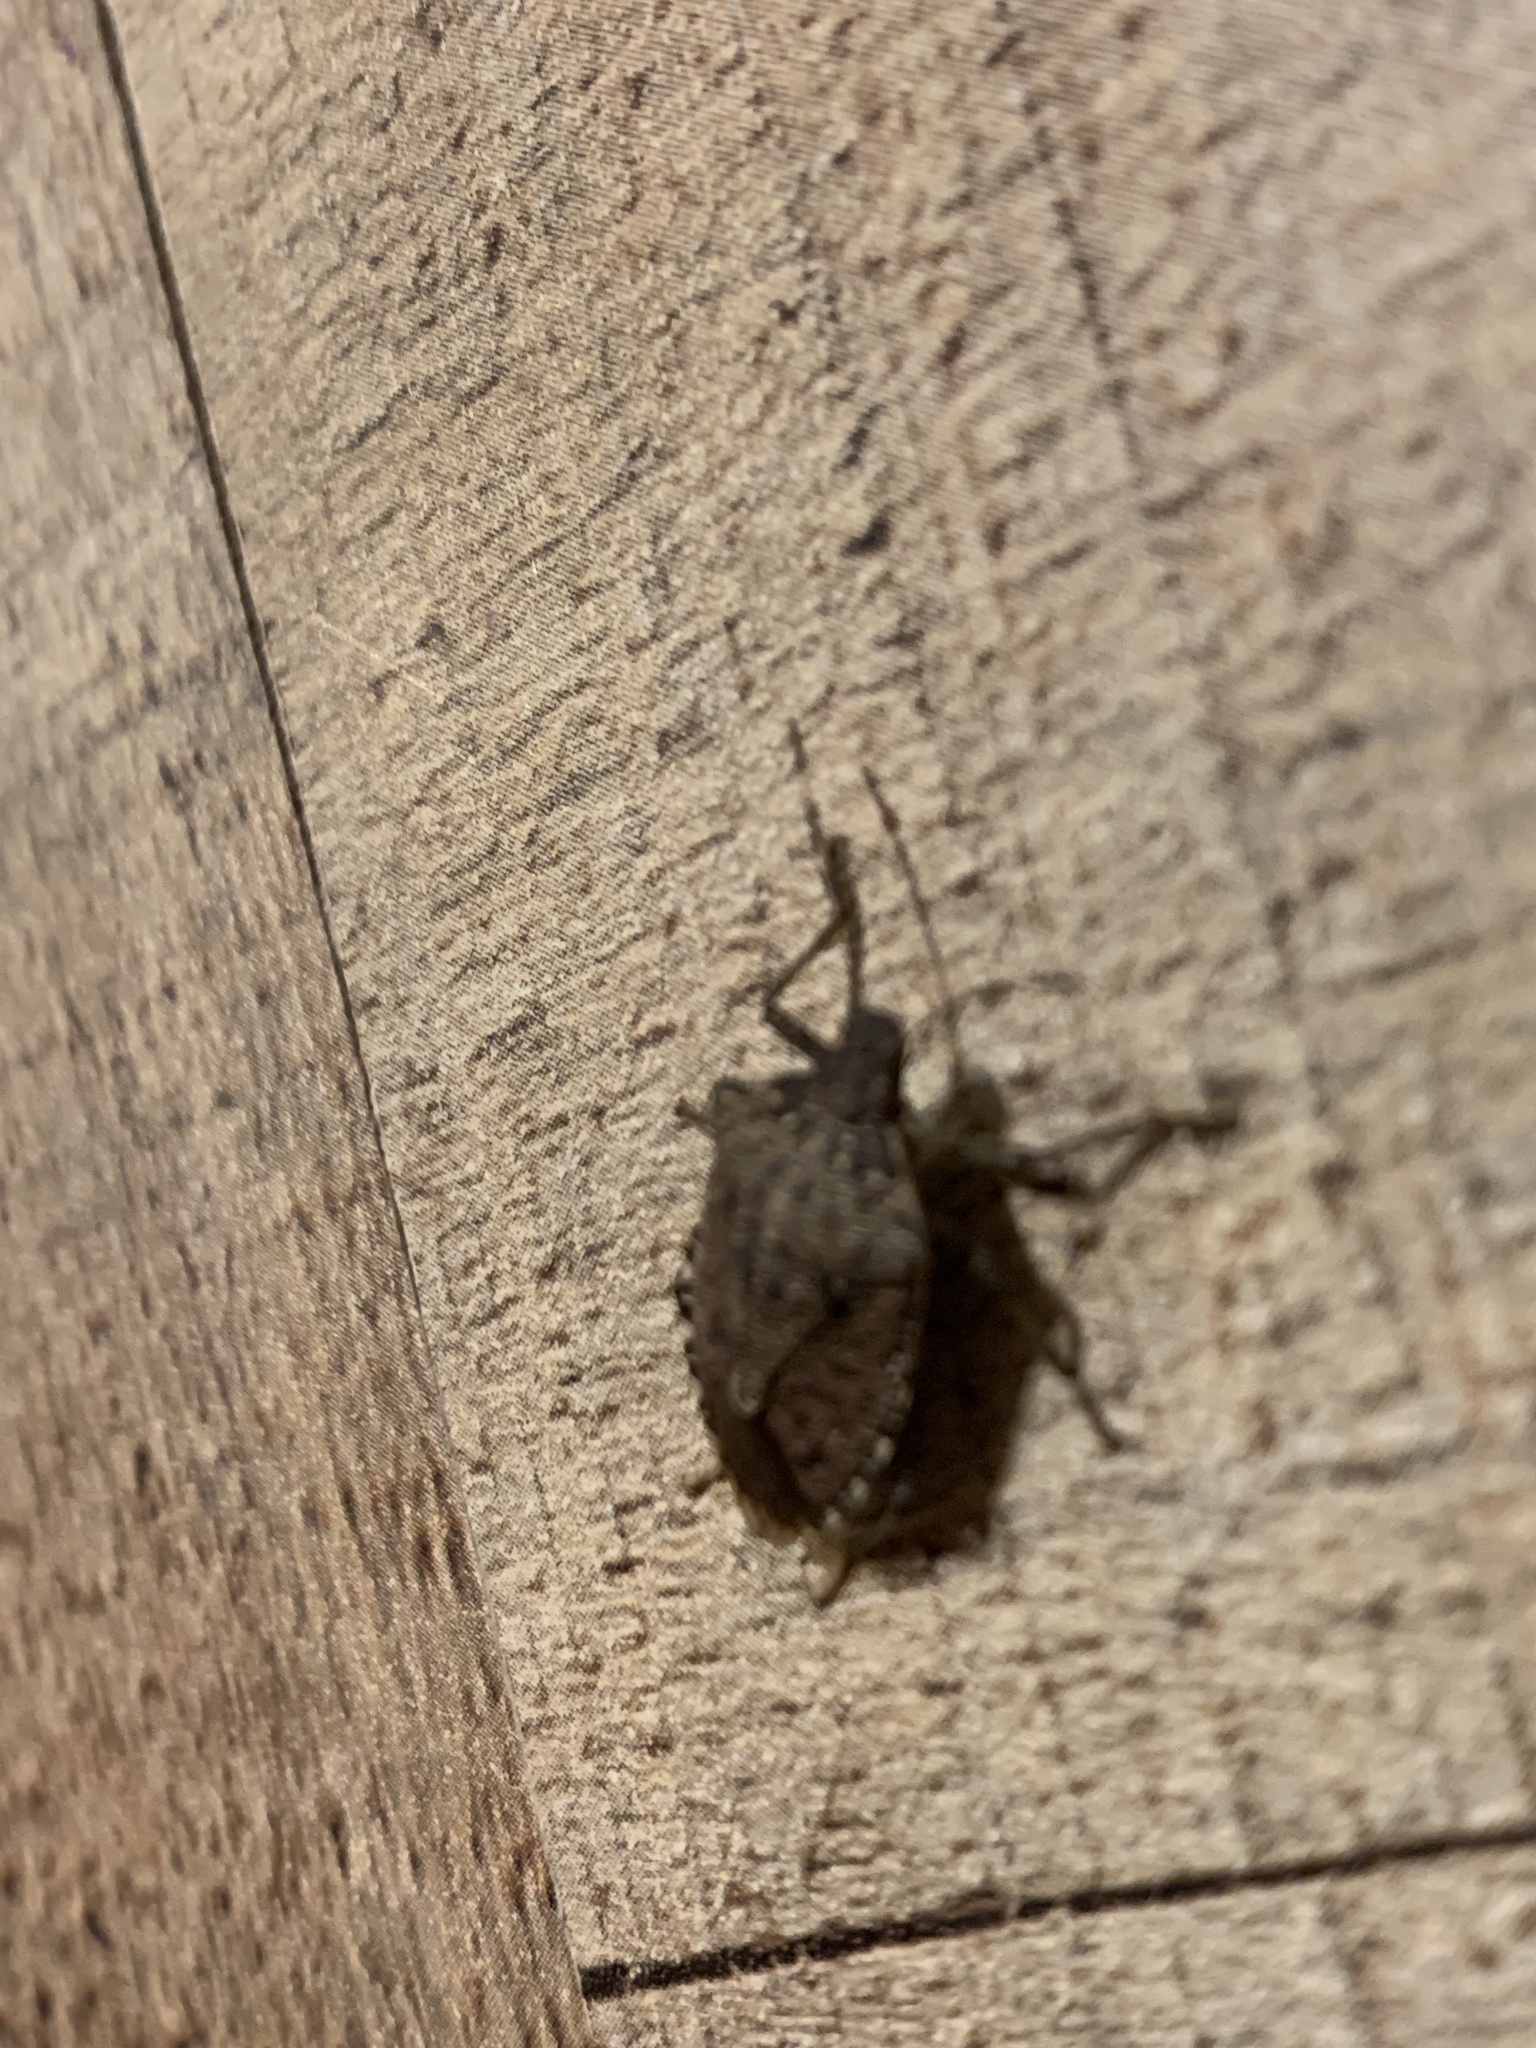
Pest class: stink_bug